List of unproven methods against COVID-19

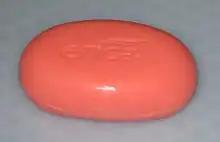
Washing hands with plain soap and water (for ≥20 seconds) is effective at removing SARS-CoV-2. Hand sanitizer is a slightly inferior option for sanitizing hands. Neither antibacterial soap nor red soap are any more effective than plain soap.

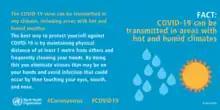
A World Health Organization infographic dispelling the myth that hot and humid weather prevents the spread of the virus.

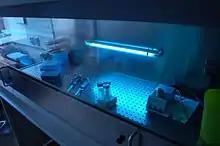
UV-C light being used to sterilize equipment in a laboratory. UV-C cannot be used to disinfect people as it can damage the skin and eyes.

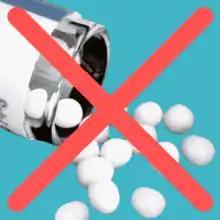
Homeopathic globuli (sugar pills) do not make people immune to COVID-19.

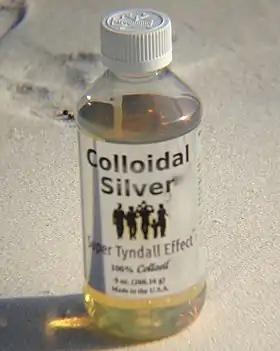
Colloidal silver is falsely marketed as a cure for COVID-19 infection.

China officially promotes the use of Traditional Chinese Medicine (TCM) to treat COVID-19. Many academic papers, such as Shi et al., have been published trying to establish the effectiveness of various decoctions such as Qingfei Paidu Decoction. Most of the western media hold a skeptical attitude about its effectiveness, despite many positive accounts. There is much ongoing research trying to identify the effective ingredients for treating COVID-19 from inspirations from the TCM methods.